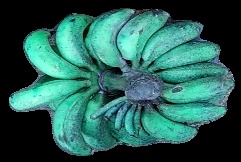
Variety: rasbale
Grade: grade3